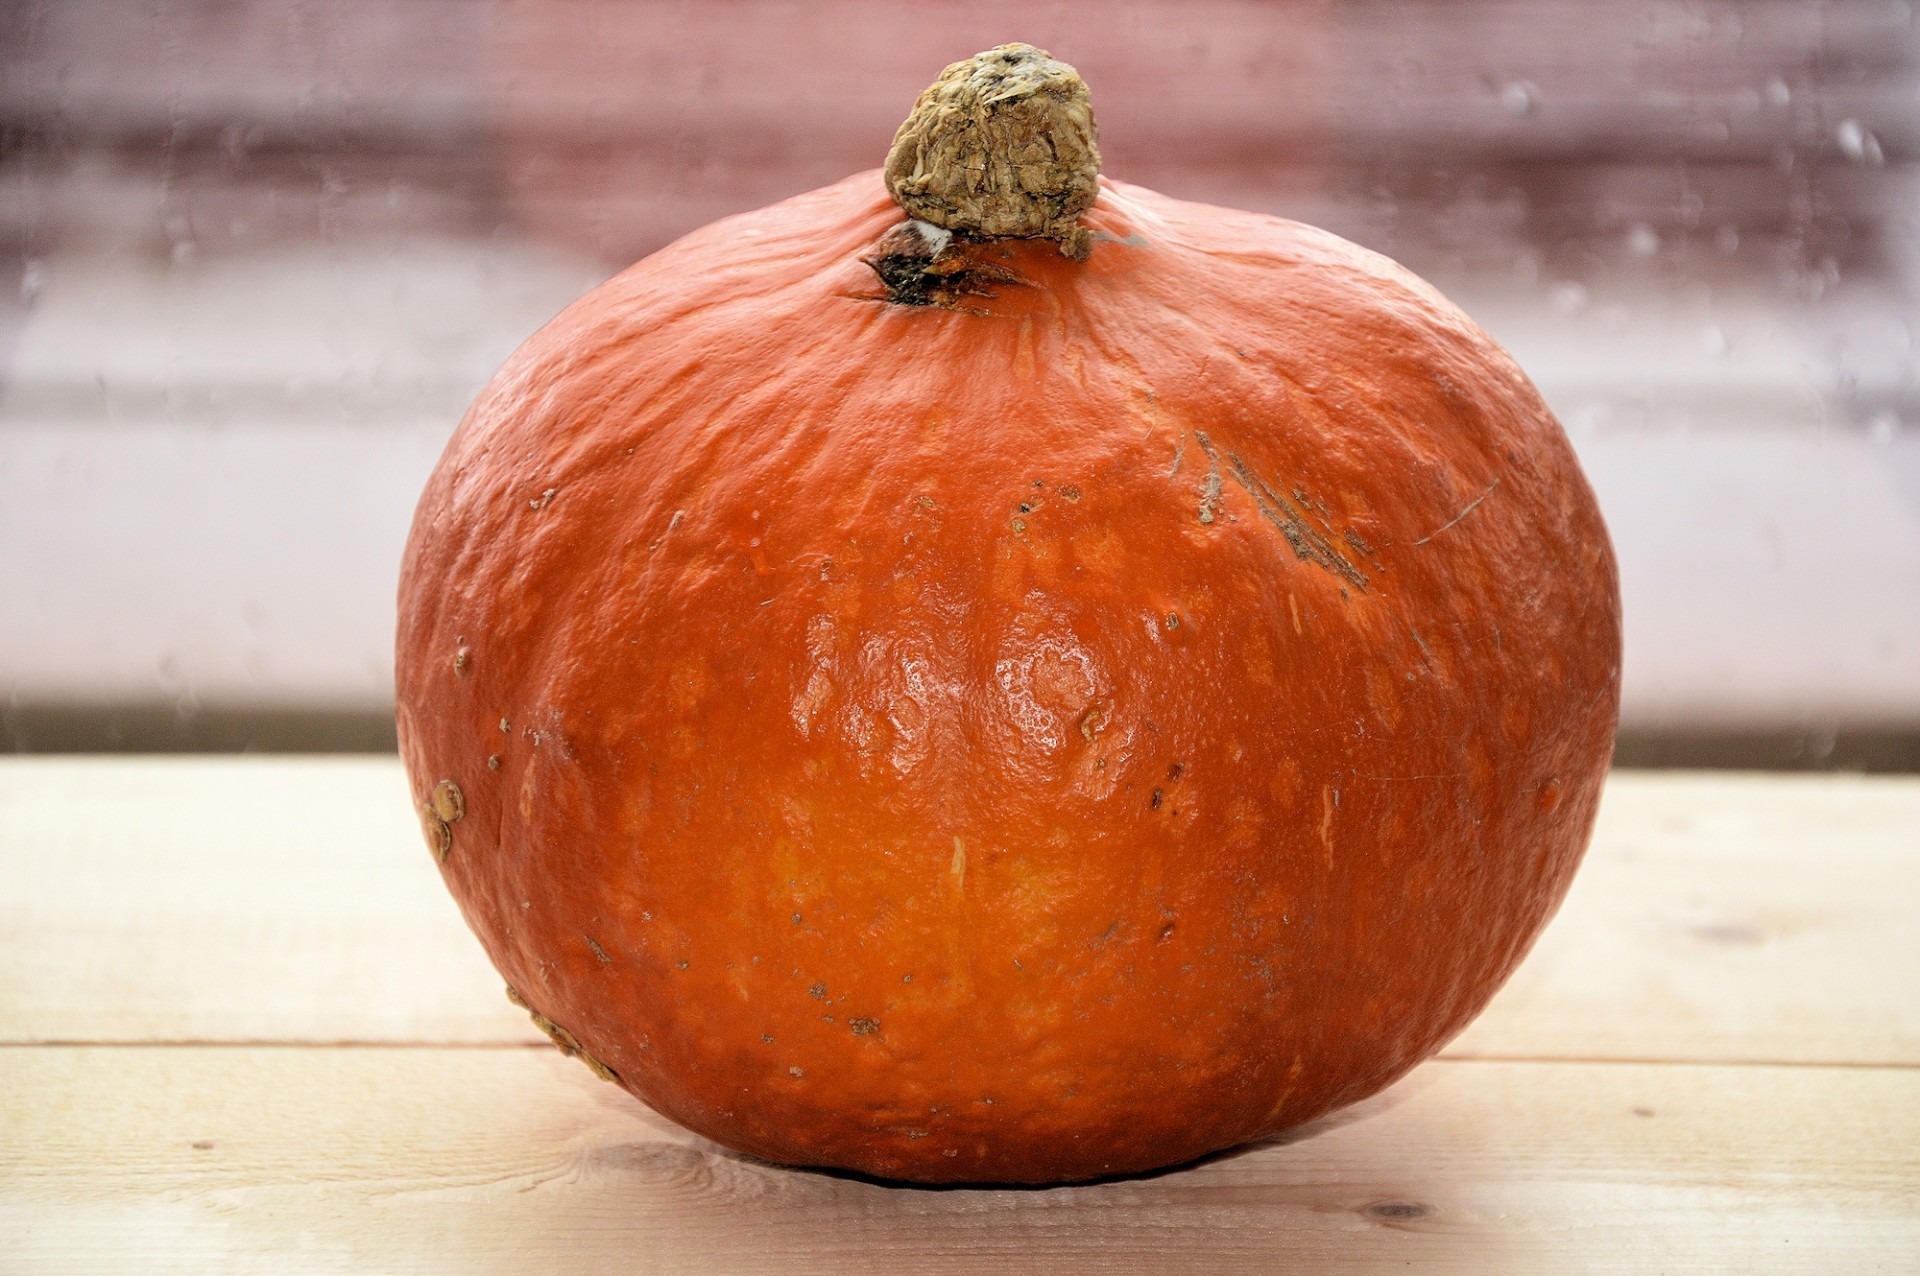
plant, fall, ripe, orange, food, harvest, produce, vegetable, crop, natural, autumn, pumpkin, holiday, fresh, agriculture, healthy, season, gourd, thanksgiving, dinner, calabaza, carving, november, october, traditional, organic, cucurbita, calabash, winter squash